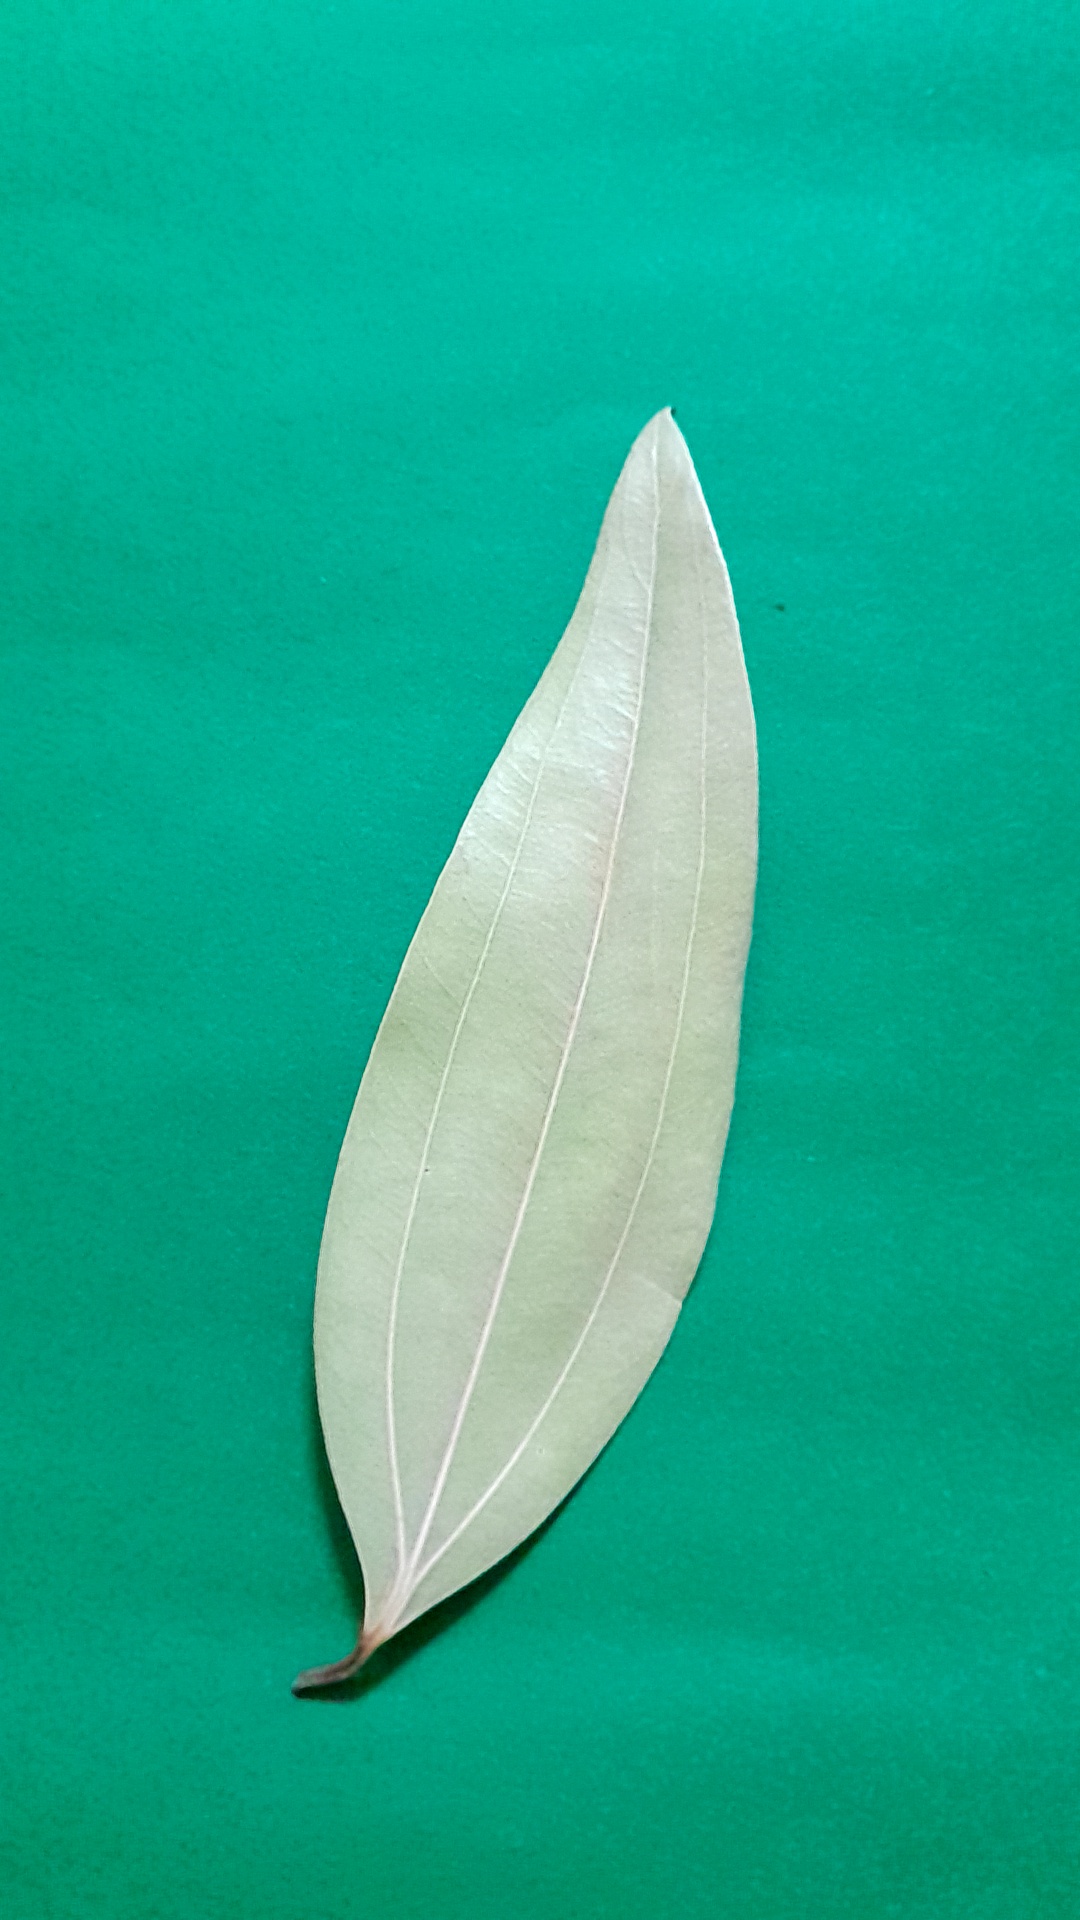
Label: Dry Leaf